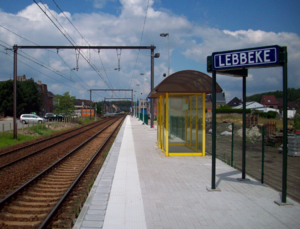
La ligne S3 du RER bruxellois, plus simplement nommée S3, est une ligne de train de l'offre ferroviaire suburbaine à Bruxelles, étape du projet Réseau express régional bruxellois, elle relie le nord-ouest au sud-ouest en traversant Bruxelles : Termonde - Bruxelles - Zottegem.